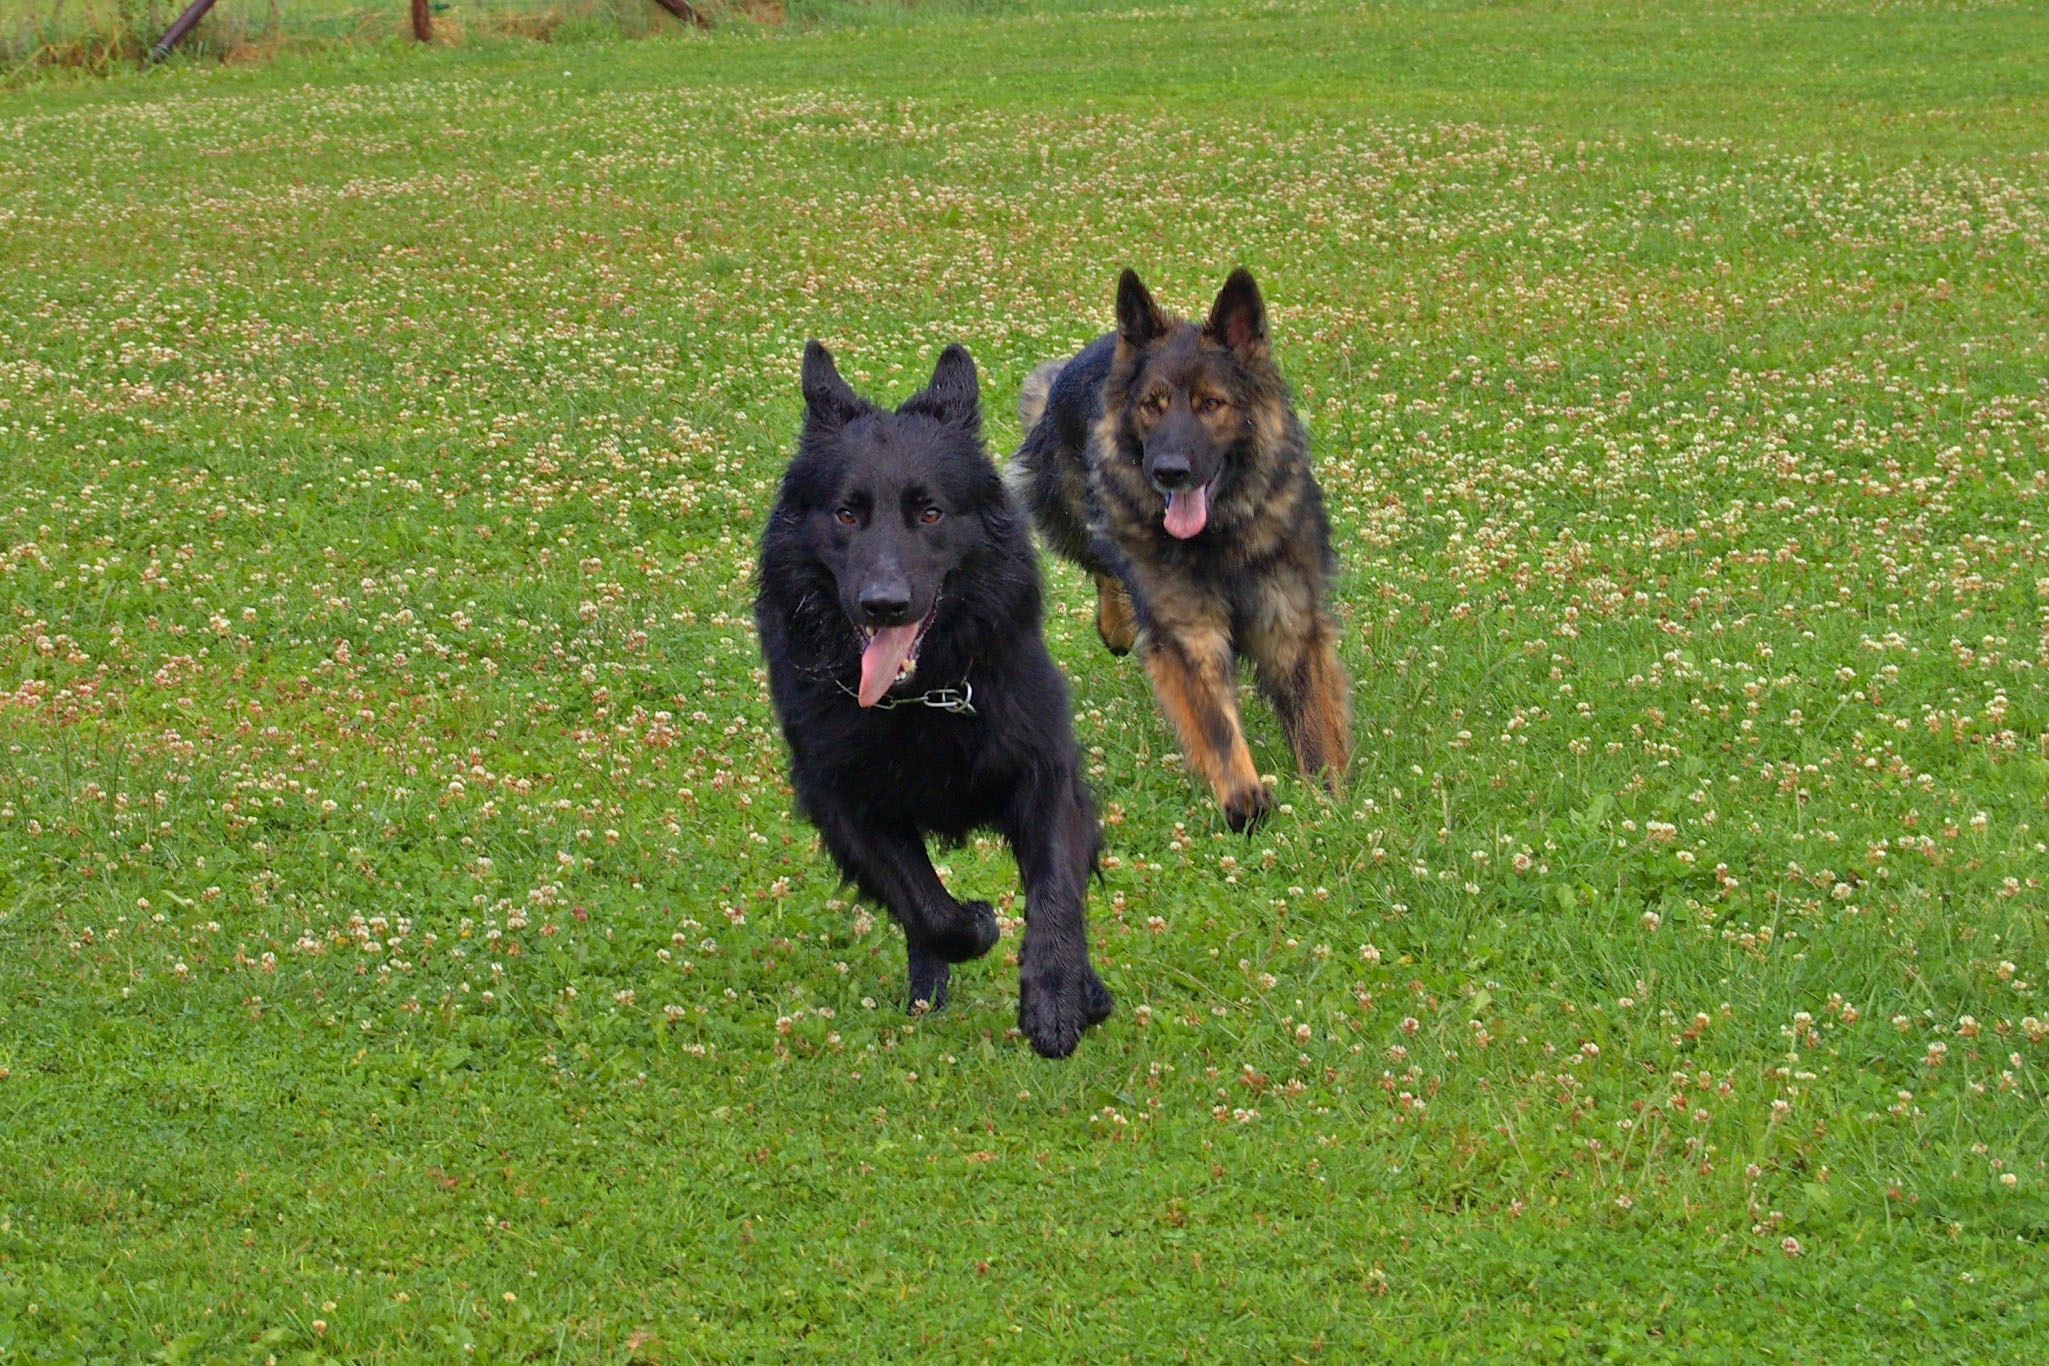
meadow, play, dog, animal, green, mammal, black, playful, race, dogs, vertebrate, hunt, dog breed, sch fer dog, belgian shepherd, old german, belgian shepherd malinois, dutch shepherd dog, dog like mammal, dog breed group, east european shepherd, german shepherd dog, tervuren